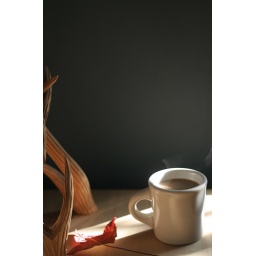
loving the winter sun and new blue living room walls in the mornings recently.